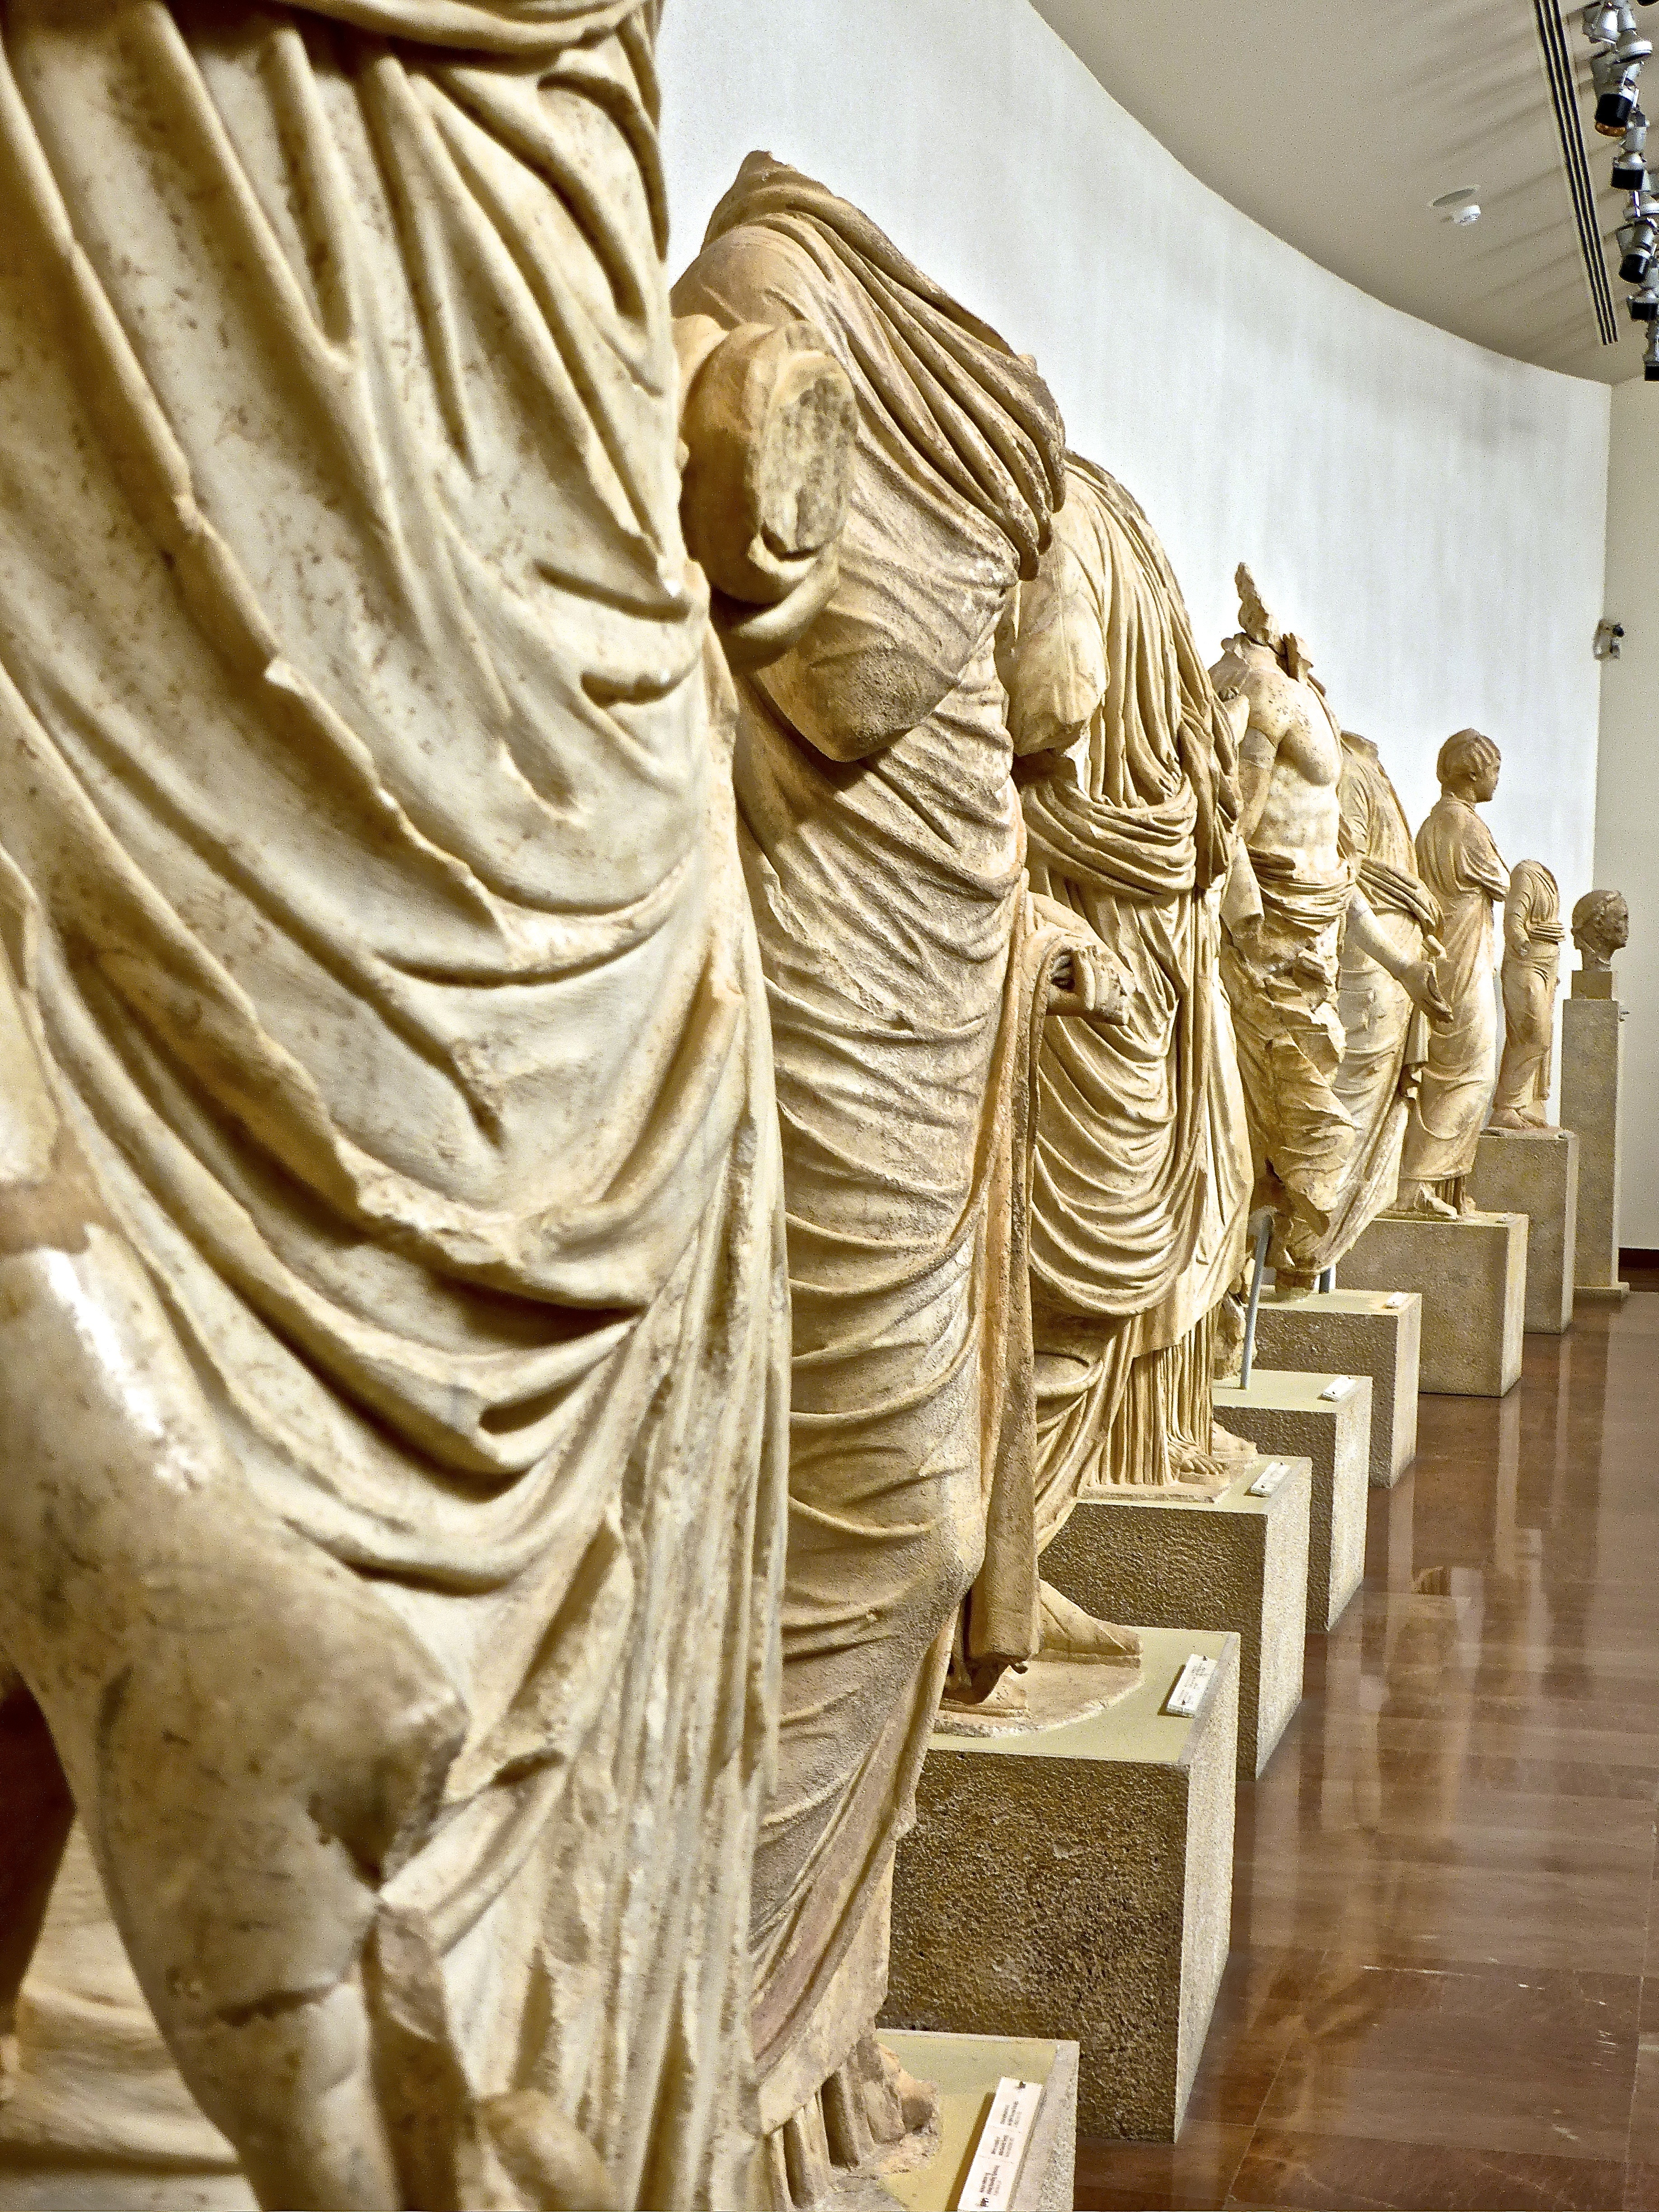
old, stone, monument, statue, ancient, historic, sculpture, art, temple, display, greece, roman, history, classic, carving, relief, olympia, mythology, stone carving, ancient history